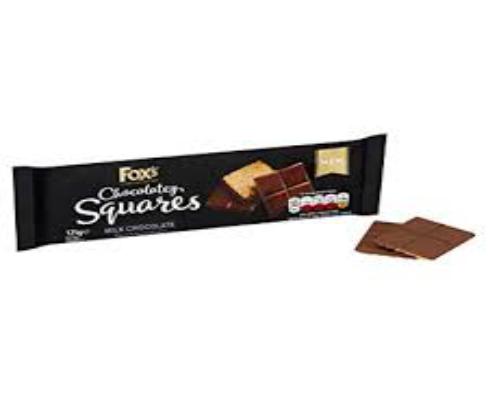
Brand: Fox's Biscuits
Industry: Food